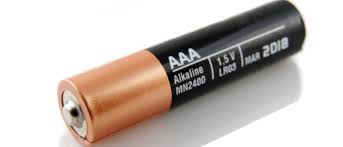
Waste category: battery